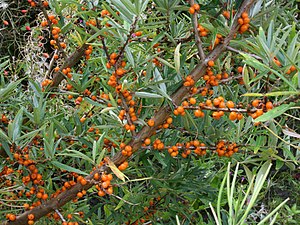
Rosen-ordenen / Galleri
Sølvblad-familien, her: havtorn.
Rosen-ordenen er en stor orden med mange familier. Her nævnes dog kun de, som har arter, der kan overleve i Danmark.